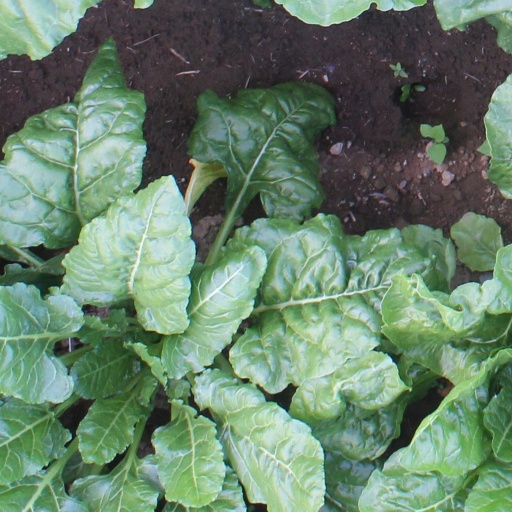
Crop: sugar beet